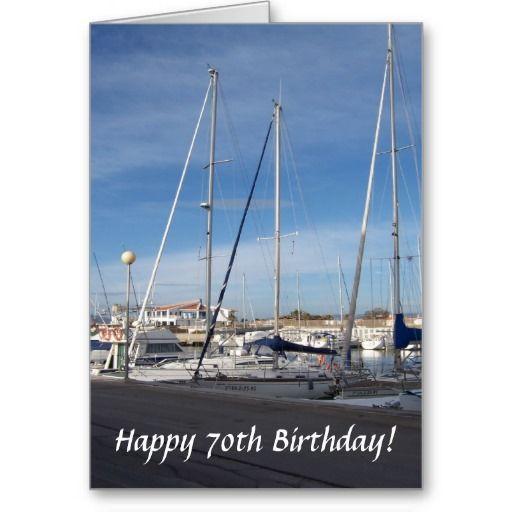
# boats # 70th # birthday greeting card .